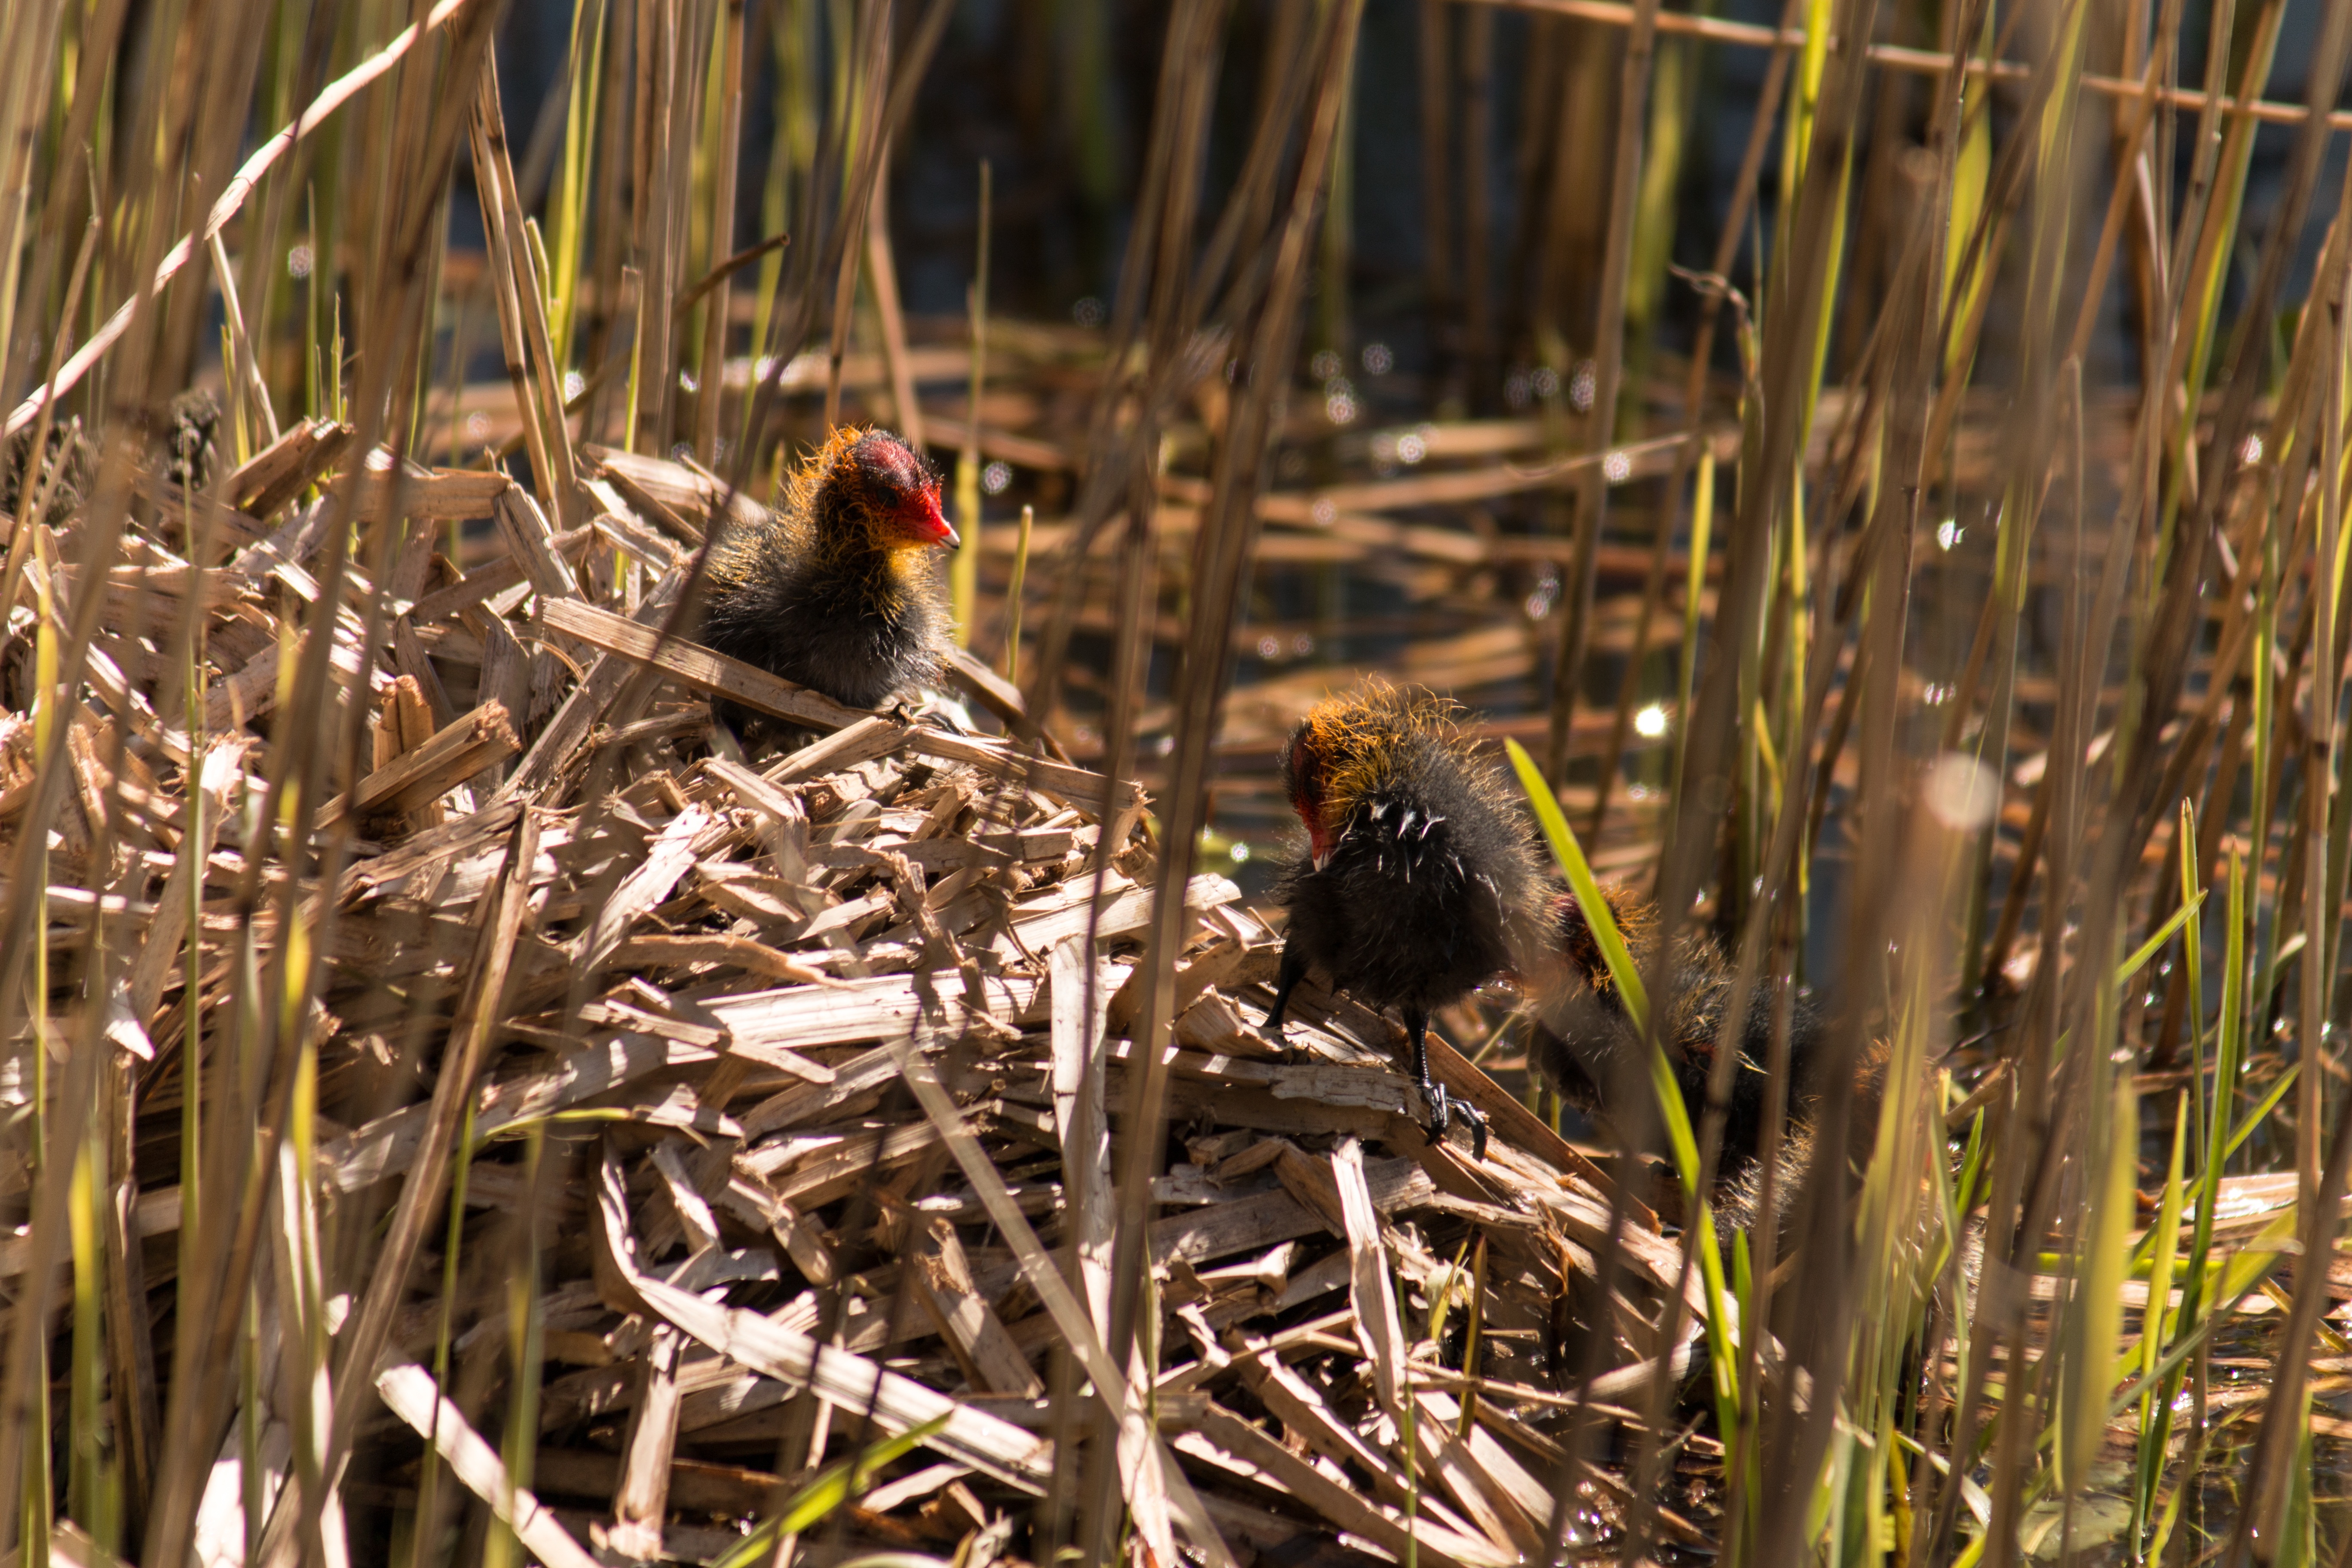
nature, bird, reed, wildlife, jungle, fauna, netherlands, nest, coot, bird's nest, old world flycatcher, perching bird